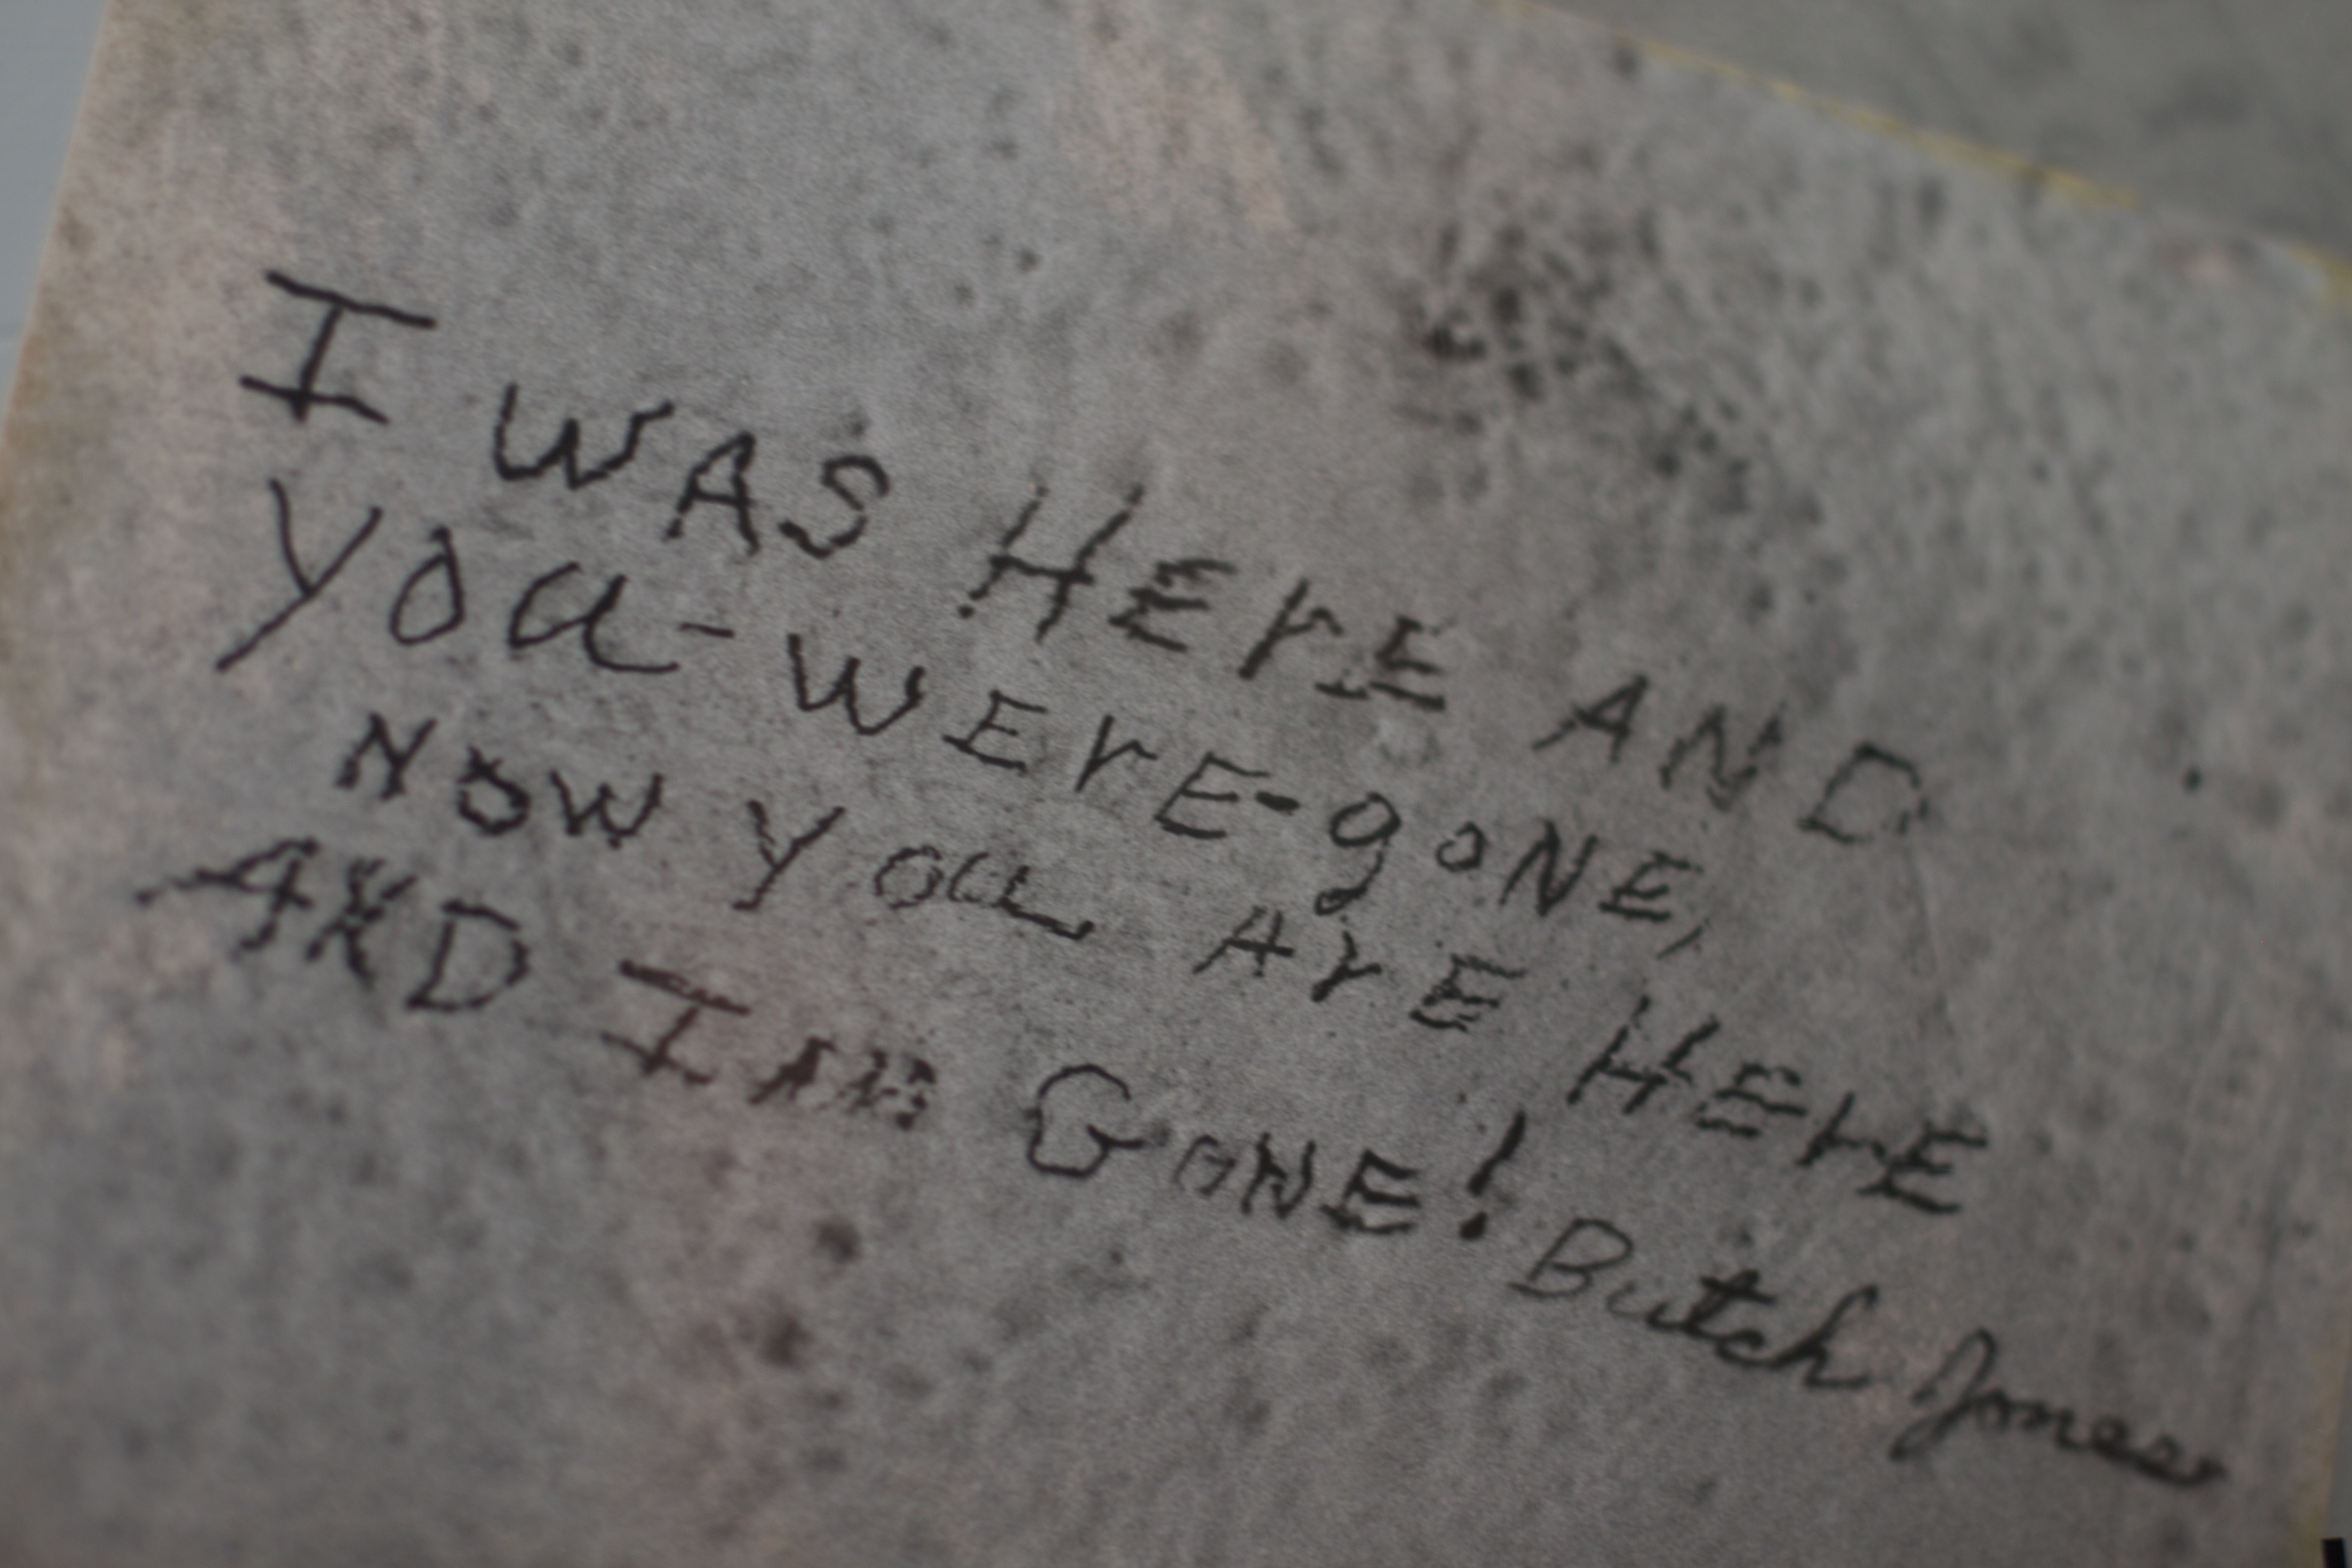
writing, number, font, art, text, handwriting, calligraphy, odyssey, idaho